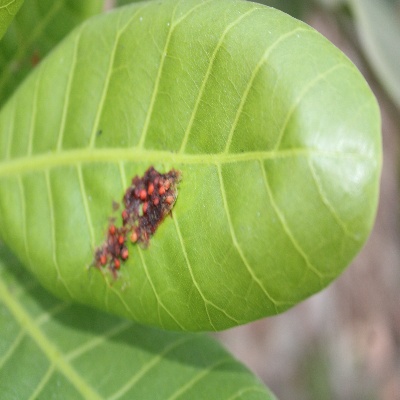
Crop: Cashew
Condition: leaf miner